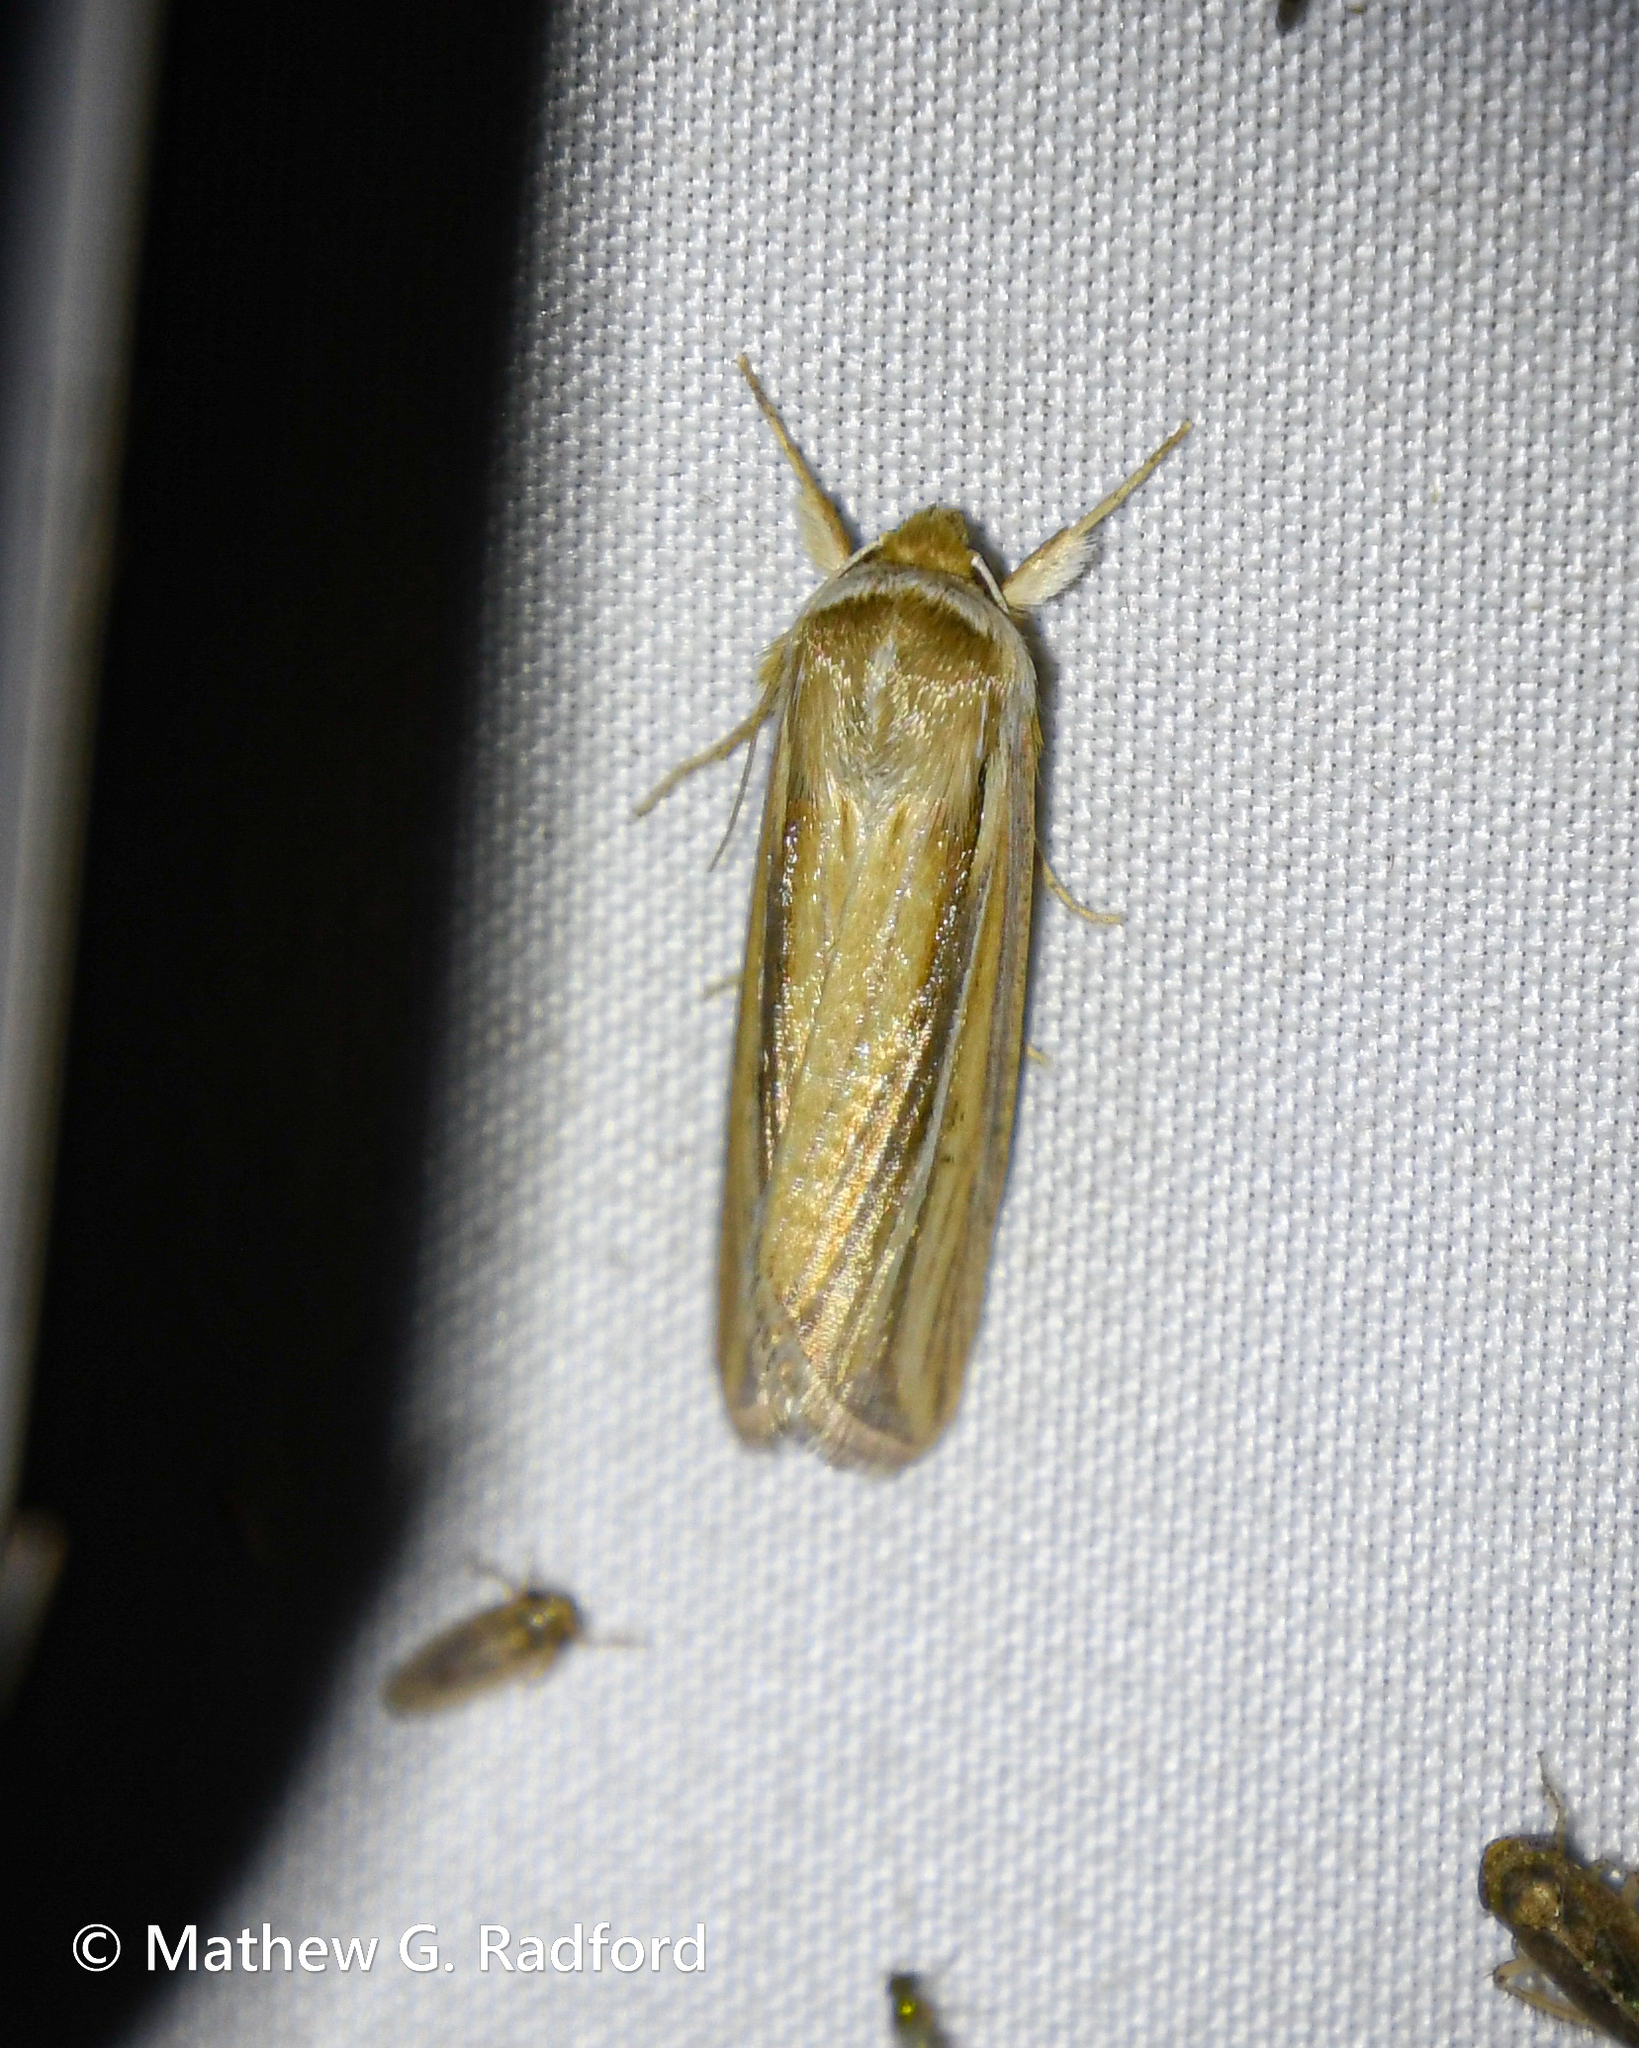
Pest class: wheathead_armyworm_Dargida_diffusa